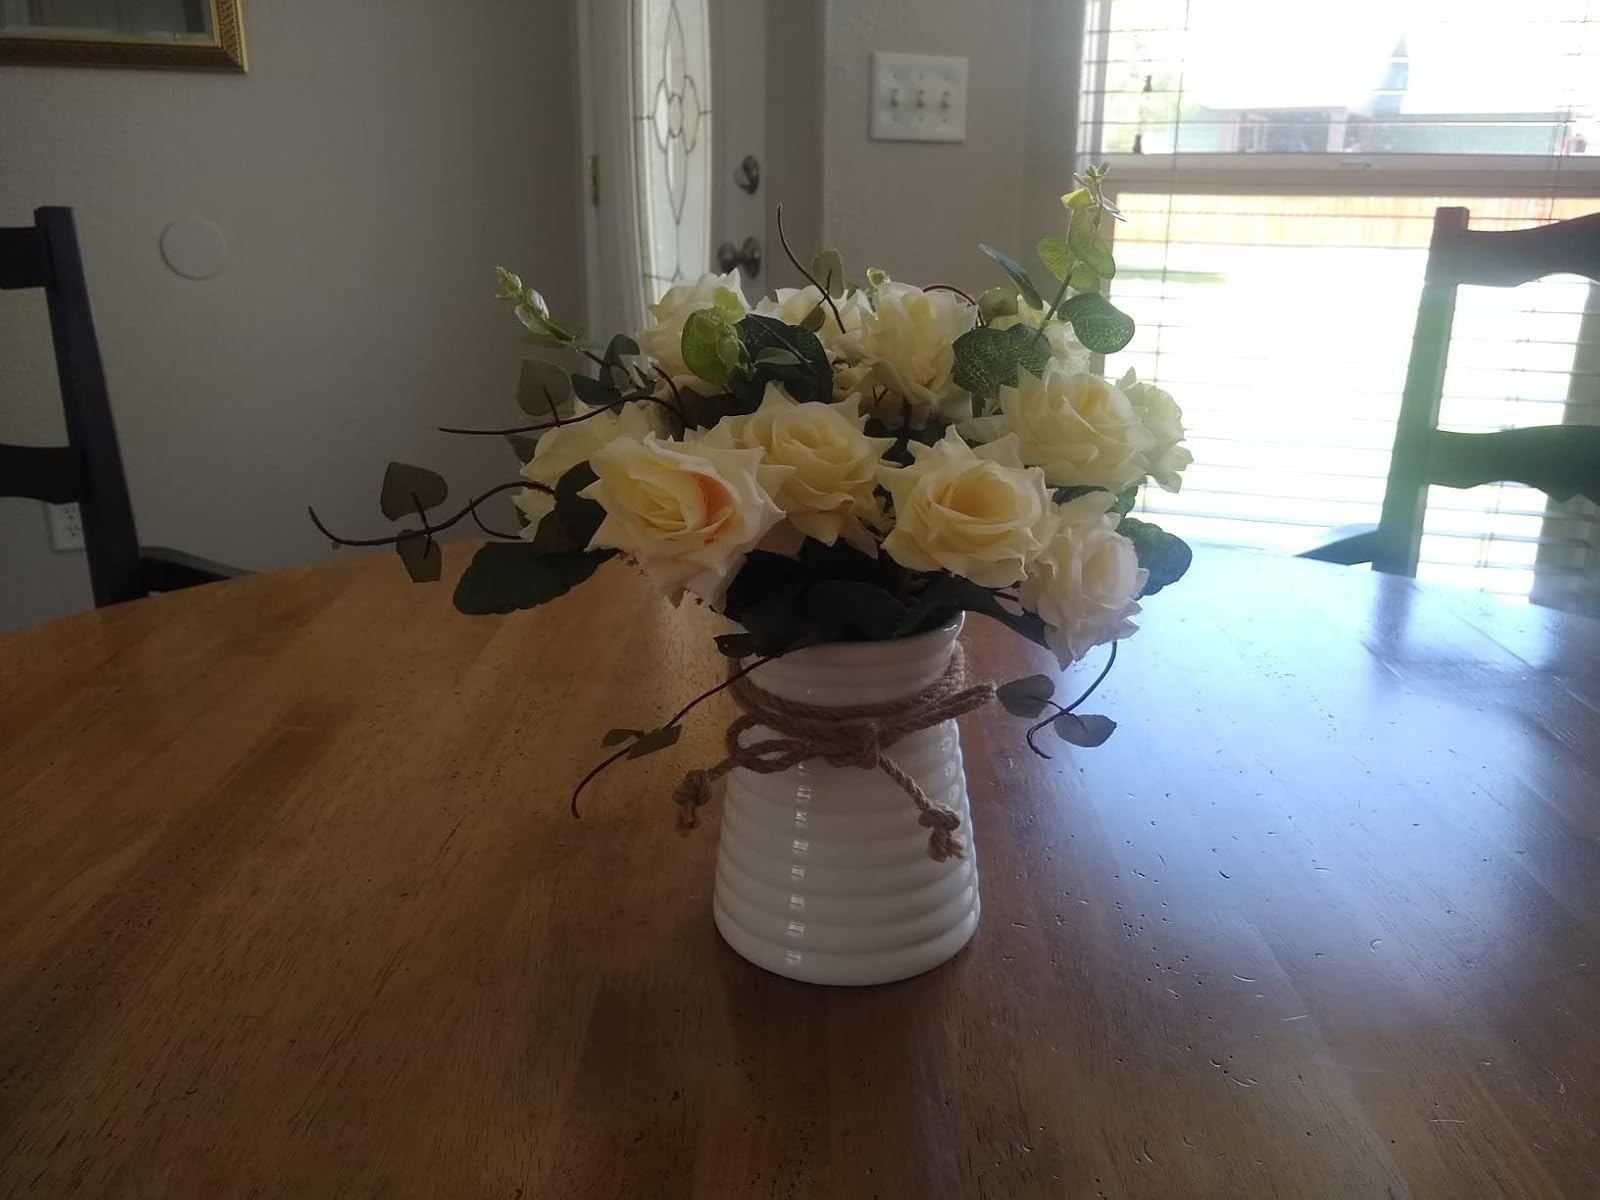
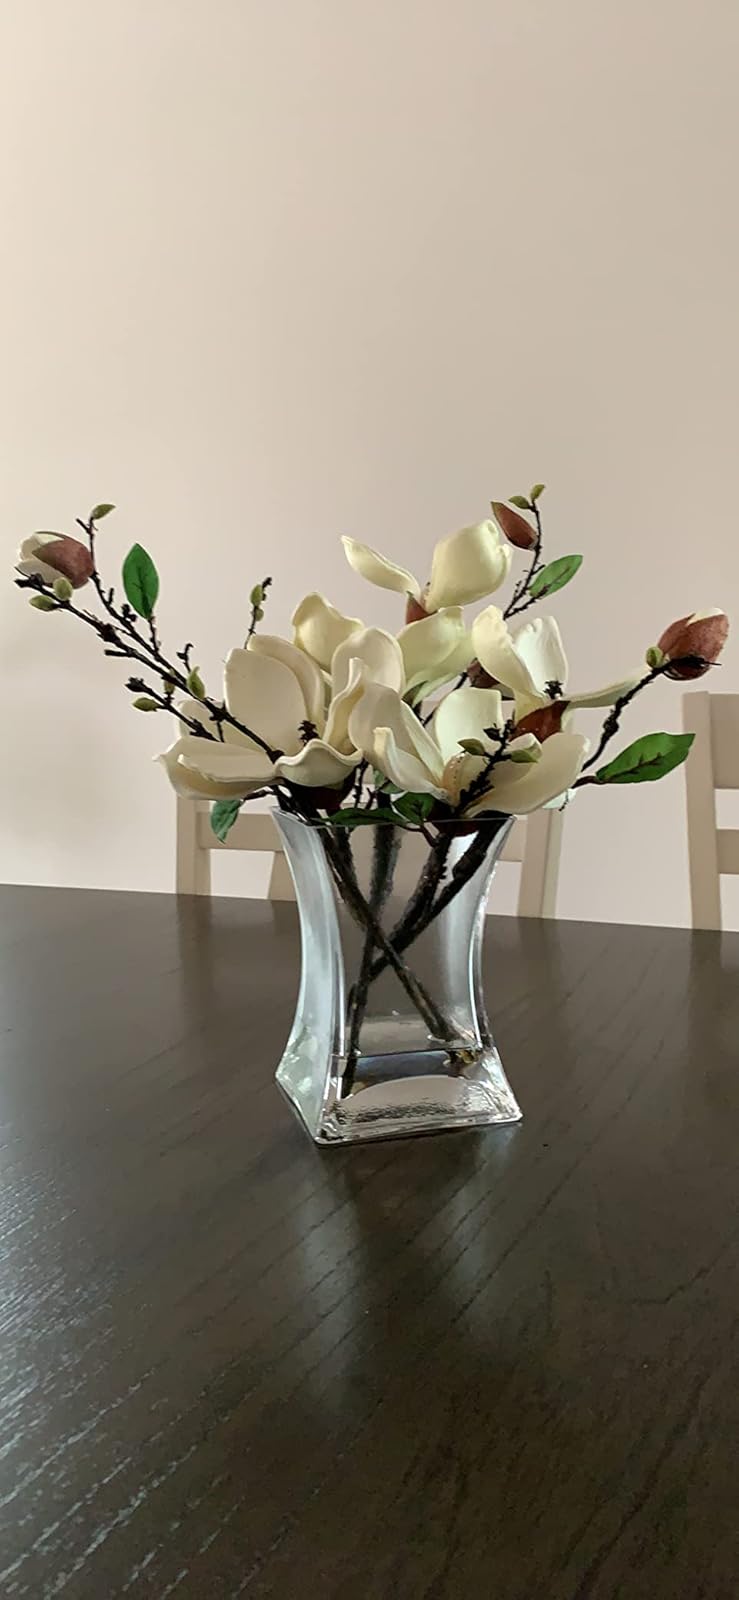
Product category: vase
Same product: no